Lester J. Maitland

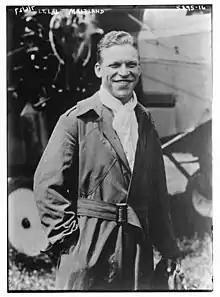

Lester James Maitland (February 8, 1899 – March 27, 1990) was an aviation pioneer and career officer in the United States Army Air Forces and its predecessors. Maitland began his career as a Reserve pilot in the U.S. Army Air Service during World War I and rose to brigadier general in the Michigan Air National Guard following World War II.